Conceptual system

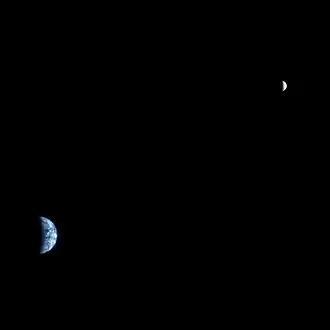
Example of a "conceptual system": Earth and its Moon (as seen from Mars).

Thomas Nagel (1974) identified a thought experiment for non-humans in "What is it like to be a bat?". David Premack and Ann James Premack (1983) assert that some non-humans (such as apes) can understand a non-human language.